Manuel Ramos (football manager)

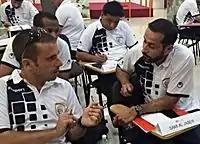
Manuel Ramos - Sami Al-Jaber

Manuel holds the AFC A coaching license. He received the AFC A coaching license in 2015 from the Asian Football Confederation in coordination with the Oman Football Association. He also holds the UEFA B coaching license and the FPF (Portuguese Football Federation) C(II level) license from the Portuguese Football Federation. He is a graduate in Sports and Physical Education from the Faculdade de Desporto da Universidade do Porto (FADEUP). He holds a Level II certificate of coaching and a certificate of orientation and conduction of exercises and sports activities from the Instituto do Desporto e Juventude (IDP). Being one of the best participants in most of the courses he has attended, the Portuguese is highly renown for his analysis of game, both the offensive and defensive phase of the game.